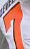
Number: 7